Castra Albana

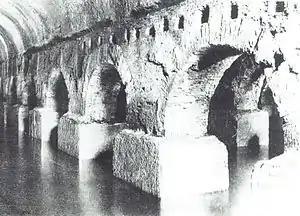
"The cisterns" in a postcard photographed before their abandonment in 1912.

The Santa Maria della Rotonda is the best preserved Roman structure in Albano. The circular interior has a circumference of 49.1 m and mimicks the Pantheon in Rome on a reduced scale. It was probably a nymphaeum of the Villa of Domitian. Later it was restored and incorporated into the Severan complex and used as a public baths or cult site. The first theory would explain the paviment of white and black mosaic tesserae with mythological figures, today located in the portico of the church. The second theory is supported by a peperino pagan altar and by some tombs found during archaeological excavations in 1935–38. After the Severan period, the structure was used as a granary or cult building, before conversion to a Christian building around the eighth century.